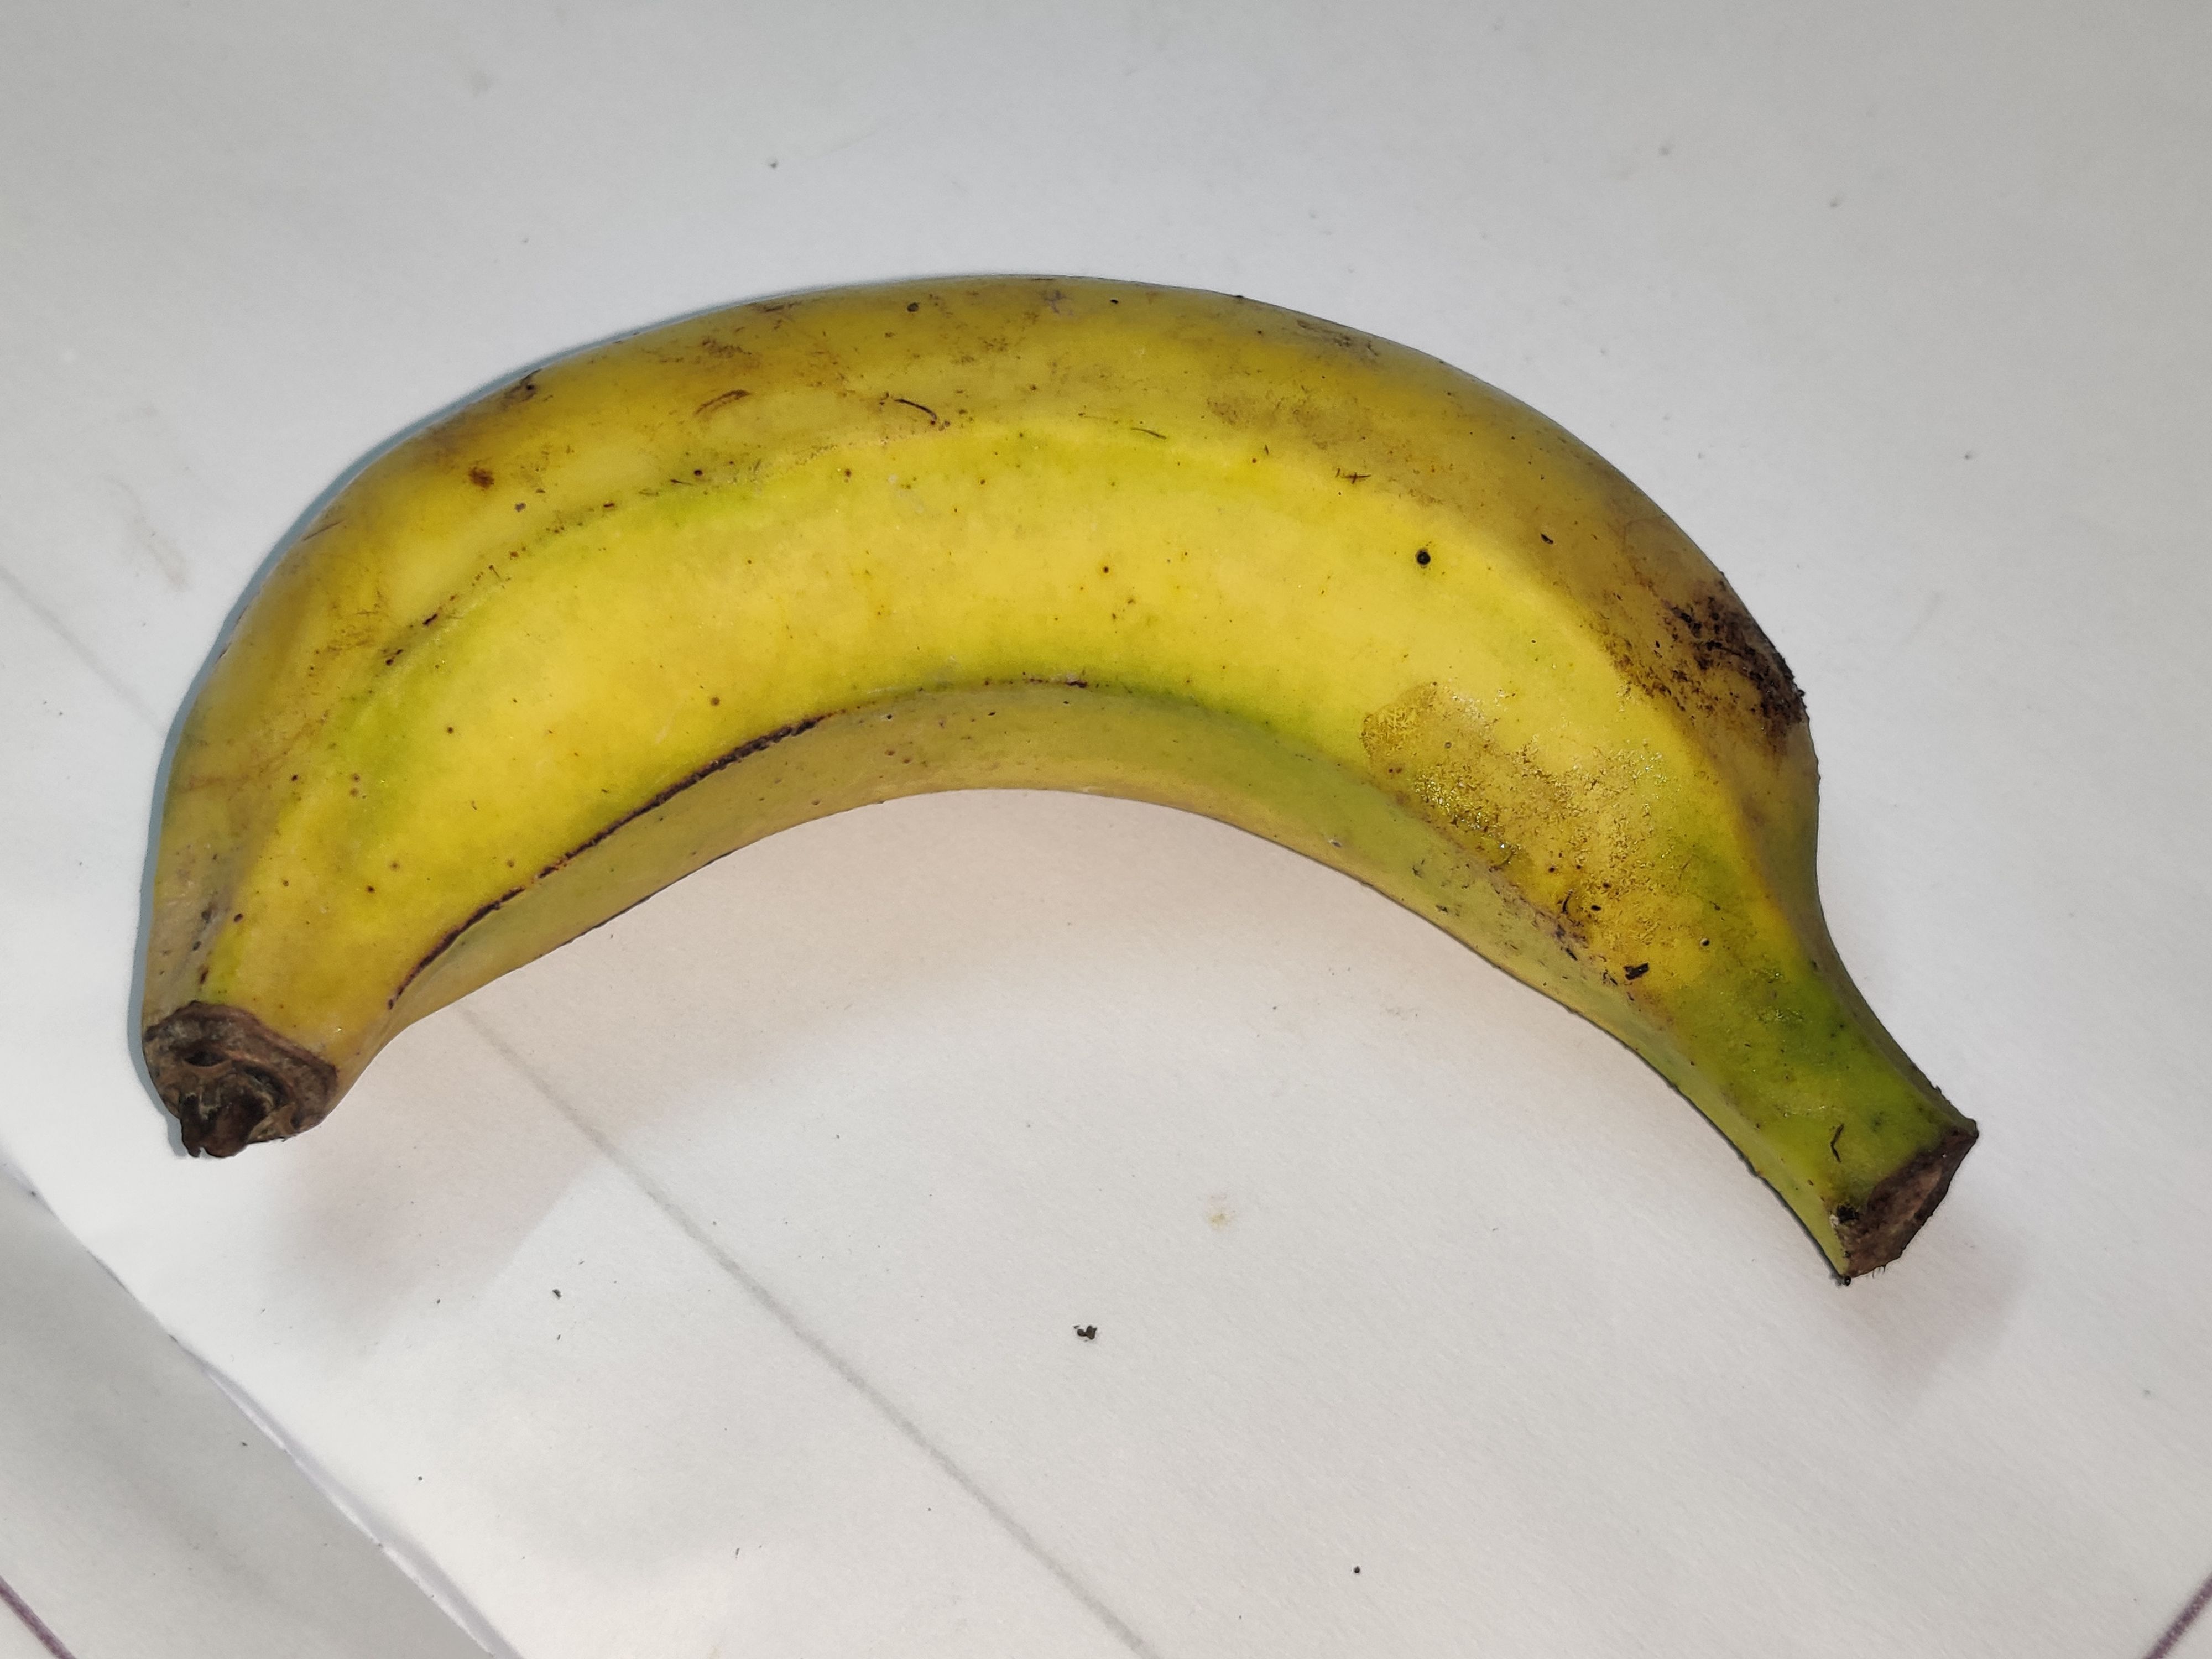
Fruit: banana
Grade: 1st-grade